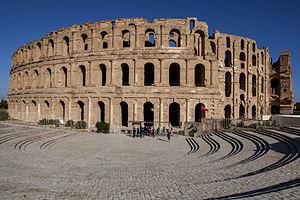
L'histoire de la Tunisie est celle d'une nation d'Afrique du Nord indépendante depuis 1956. Mais elle s'inscrit au-delà pour couvrir l'histoire du territoire tunisien depuis la période préhistorique du Capsien et la civilisation antique des Puniques, avant que le territoire ne passe sous la domination des Romains, des Vandales puis des Byzantins. Le VIIᵉ siècle marque un tournant décisif dans l'itinéraire d'une population qui s'islamise et s'arabise peu à peu sous le règne de diverses dynasties qui font face à la résistance des populations berbères.
Le Sahel tunisien est une région de l'est de la Tunisie s'étendant du golfe d'Hammamet au nord à Chebba au sud. Son nom vient du mot arabe sahel signifiant « littoral ».